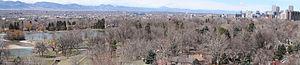
Washington Park est un quartier et un parc public de Denver dans le Colorado.